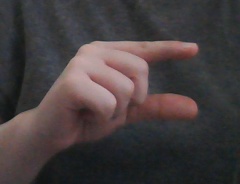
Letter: dal